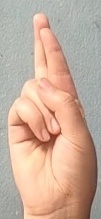
ASL sign: R